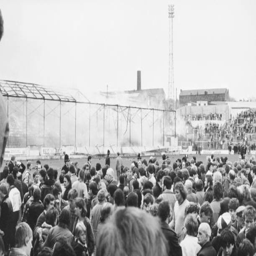
crowds on the pitch at stadium after the stand caught fire .